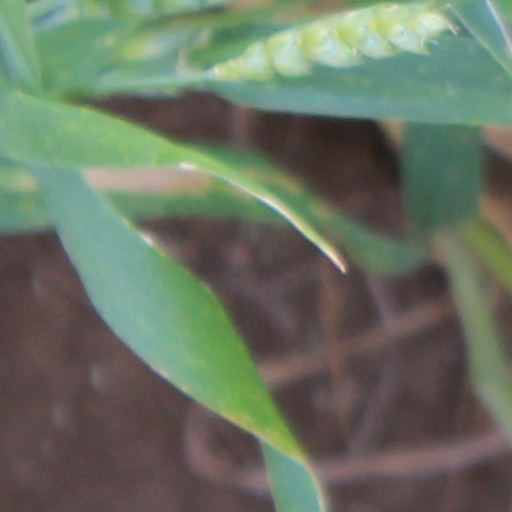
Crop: wheat